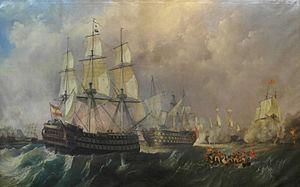
Antonio Juan Pedro Augustin de Brugada Vila, né le 5 décembre 1804 à Madrid et mort le 17 février 1863 à Saint-Sébastien, est un peintre espagnol.
Le Santísima Trinidad, surnommé « El Escorial de los mares », était un navire de ligne de 1ᵉʳ rang possédant jusqu'à 136 canons, lesquels étaient disposés sur quatre ponts.